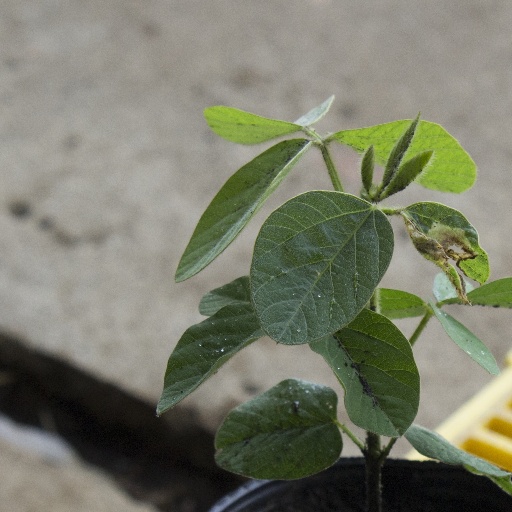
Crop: soybean